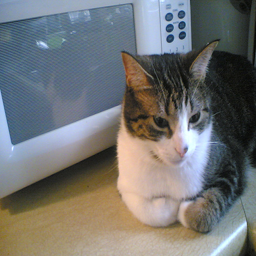
A colorful cat on a counter beside a microwave oven.
A cat sitting on a counter in front of a microwave oven.
A cat sitting in front of a microwave.
A cat and a microwave on a kitchen counter.
A cat lounging in front of a microwave.